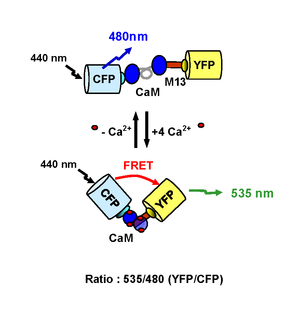
Le transfert d'énergie entre molécules fluorescentes ou transfert d'énergie par résonance de type Förster, bien qu’observé par Perrin au début du XXᵉ siècle, est décrit pour la première fois par Theodor Förster en 1946. Les applications de cette approche à l’étude des interactions protéiques apparaîtront vers la fin du XXᵉ siècle.